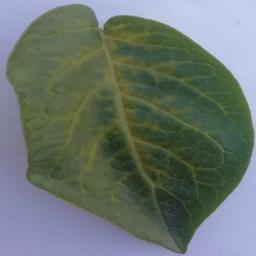
Label: Potato___Healthy